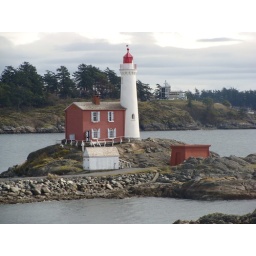
The Fisgard lighthouse was built in 1860, it is the first lighthouse on Canada's west coast